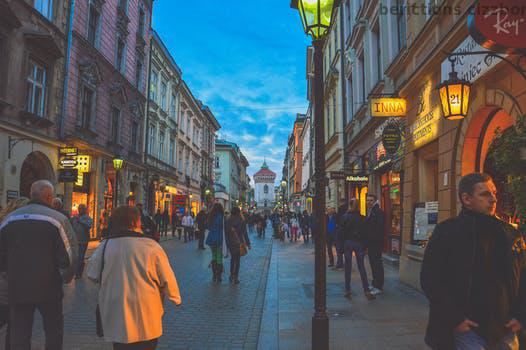
Label: Watermark